Homosexuality in ancient Rome

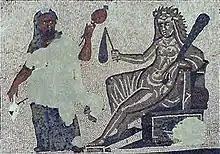
Hercules and Omphale cross-dressed (mosaic from Roman Spain, 3rd century AD)

The "puer delicatus" was an "exquisite" or "dainty" child-slave chosen by his master for his beauty as a "boy toy", also referred to as ("sweets" or "delights"). Unlike the freeborn Greek "eromenos" ("beloved"), who was protected by social custom, the Roman "delicatus" was in a physically and morally vulnerable position. The "coercive and exploitative" relationship between the Roman master and the "delicatus", who might be prepubescent, can be characterized as pedophilic, in contrast to Greek "paiderasteia".